Nehemiah Adams

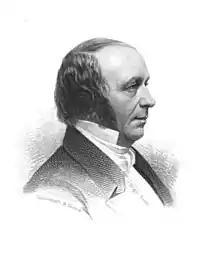

He was born in Salem, Massachusetts, in 1806 to Nehemiah Adams and Mehitabel Torrey Adams. He graduated from Harvard University in 1826, and from Andover Theological Seminary in 1829. That same year, he was ordained as co-pastor, with Abiel Holmes, of the First Congregational Church in Cambridge, Massachusetts. In 1832, he married Martha Hooper.